Ed Wiley Jr.

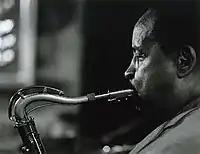
Wiley, Washington, D.C., concert, 1996.

Wiley was born in Houston's Fourth Ward. His parents divorced when he was very young, and Wiley was raised by his mother, Vanilla Yancy, and two sisters. Wiley attended Booker T. Washington High School, where he played clarinet in the marching band and concert band. In his final year of high school, Wiley, who cites Lester Young, Arnett Cobb and Gene Ammons as his leading influences, began playing saxophone at local dances. By his 18th birthday, he had recorded on several upstart Texas labels and was a regular at such venues as Houston's Eldorado Ballroom and the Bronze Peacock, and Don's Keyhole in San Antonio.